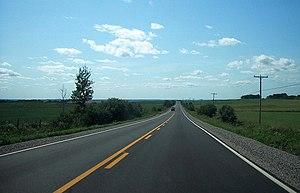
Vue sur la route 391, à Saint-Eugène-de-Guigues, au Témiscamingue.
La route 391 est une route régionale québécoise située sur la rive nord du fleuve Saint-Laurent. Elle dessert la région administrative de l'Abitibi-Témiscamingue.